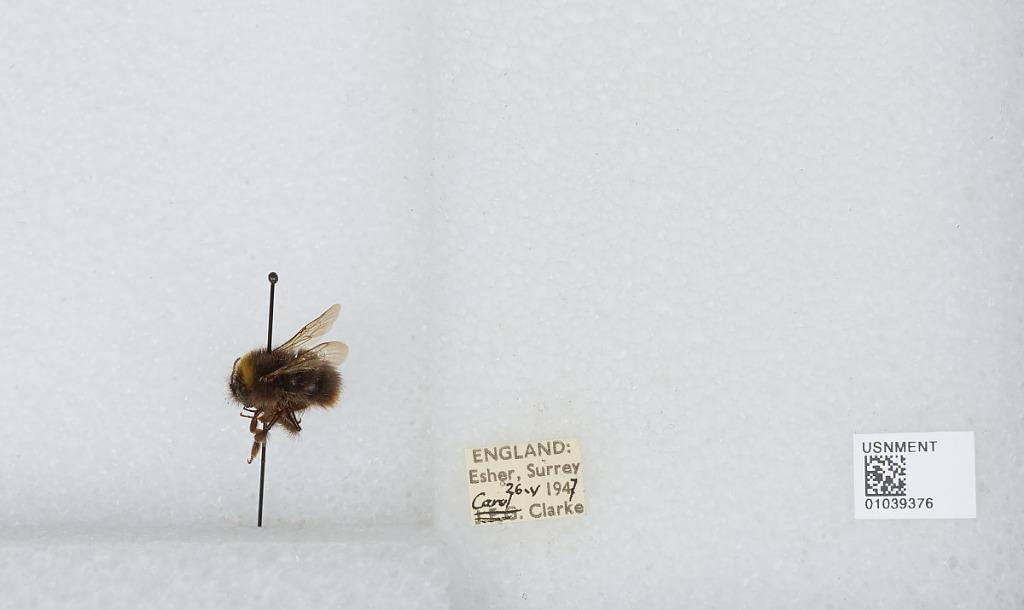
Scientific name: Bombus (Pyrobombus) pratorum (Linnaeus)
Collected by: C. Clarke
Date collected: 1947-5-26
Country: United Kingdom
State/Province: England
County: Surrey
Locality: Esher
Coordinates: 51.3691, -0.365